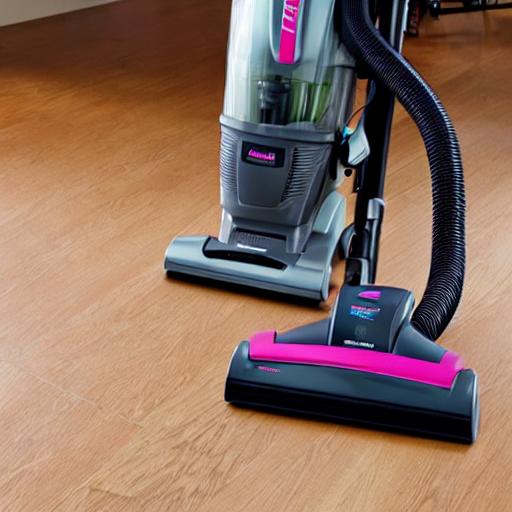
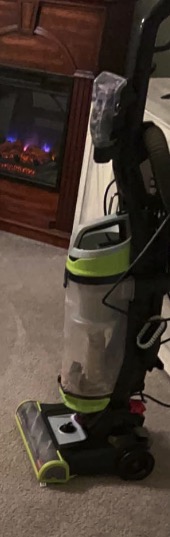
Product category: items_vacuum
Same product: no